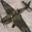
Label: airplane